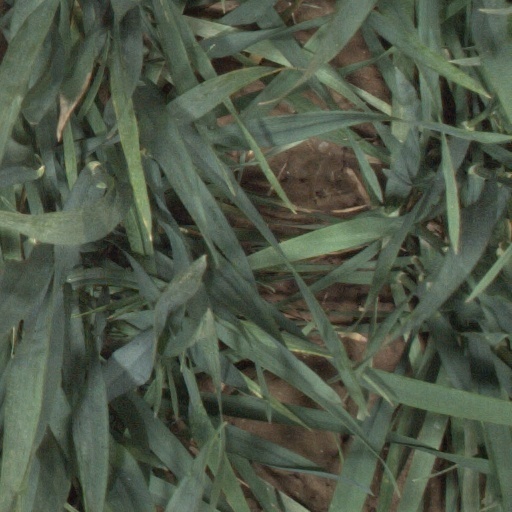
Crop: wheat